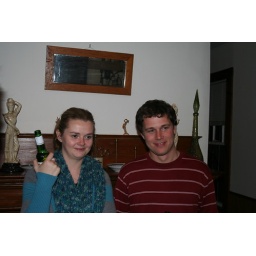
I interrogated this person in the blue